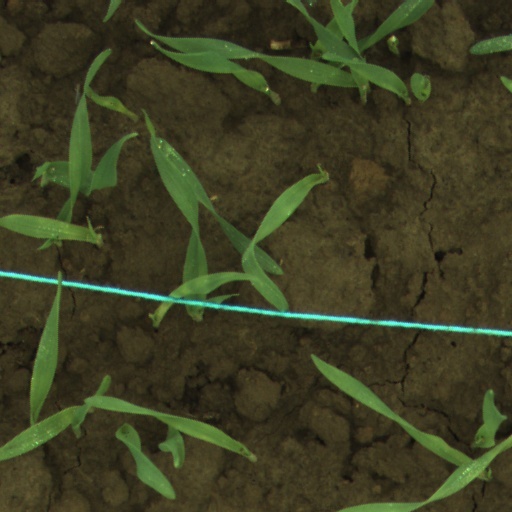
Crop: wheat